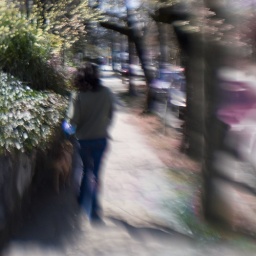
Woman walking her dog in Little Five Points